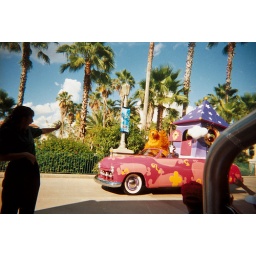
Bear in the Big blue house